Ethnographic Museum in Włocławek

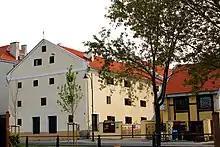
The seat of the Ethnographic Museum, J.Piłsudski Boulevards 6, Włocławek

The Ethnographic Museum in Włocławek - a branch of the Kujawy and Dobrzyń Land Museum in Włocławek.